2 Chronicles 32

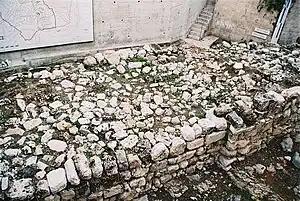
Remnants of the broad wall built during Hezekiah's days against Sennacherib's siege. Excavated at the old city of Jerusalem, Israel.

The Chronicler records a shorter report than the books of Kings and the book of Isaiah, generally focusing on the emphasis that Hezekiah's and Jerusalem's (aid and) salvation is due to YHWH (verse 21: 'And the LORD sent an angel'; cf. 2 Kings 19:35–37 and Isaiah 37:36, which only mention the angel as the active party). The prophecy of Isaiah, the number of the Assyrians killed and the names of Sennacherib's sons were not recorded in the Chronicles. The text simply states that the whole Assyrian army was annihilated, so Sennacherib had to return with 'shame of face' (cf. Ezra 9:7; Psalm 44:16) to his land, where his sons slew him in the temple.